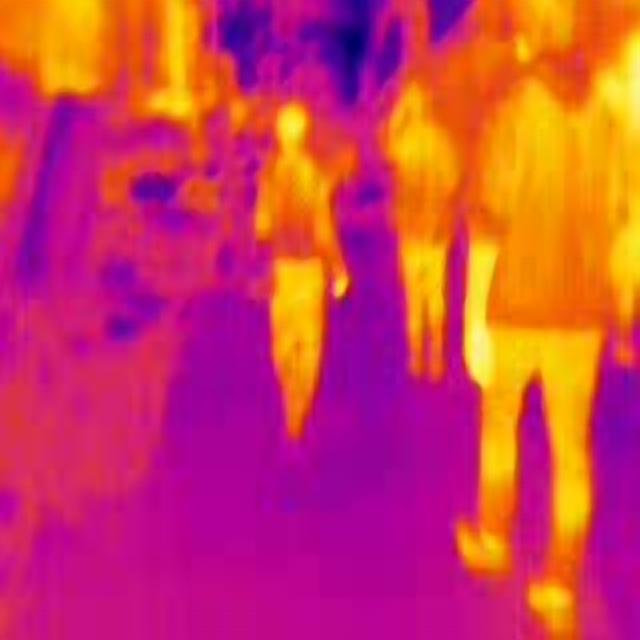
Detected objects:
label: person
label: person
label: person